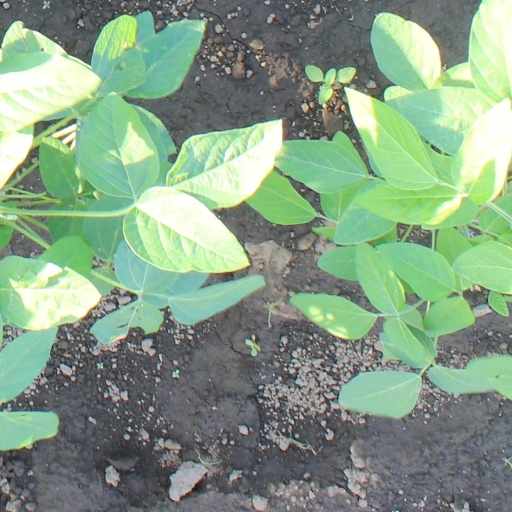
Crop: soybean